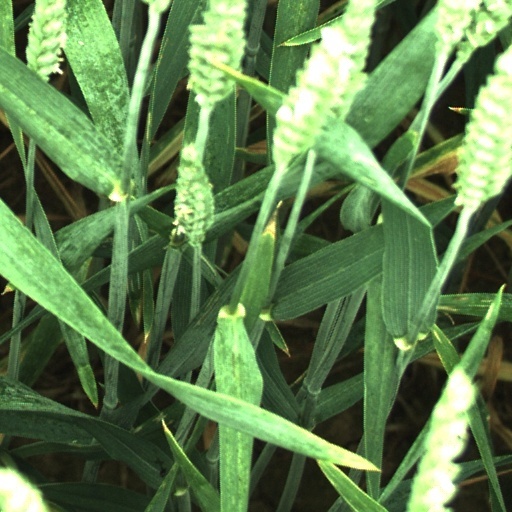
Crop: wheat